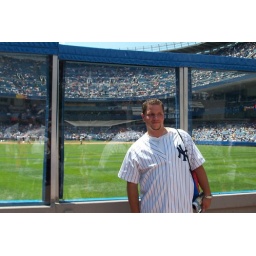
me in the out field wall